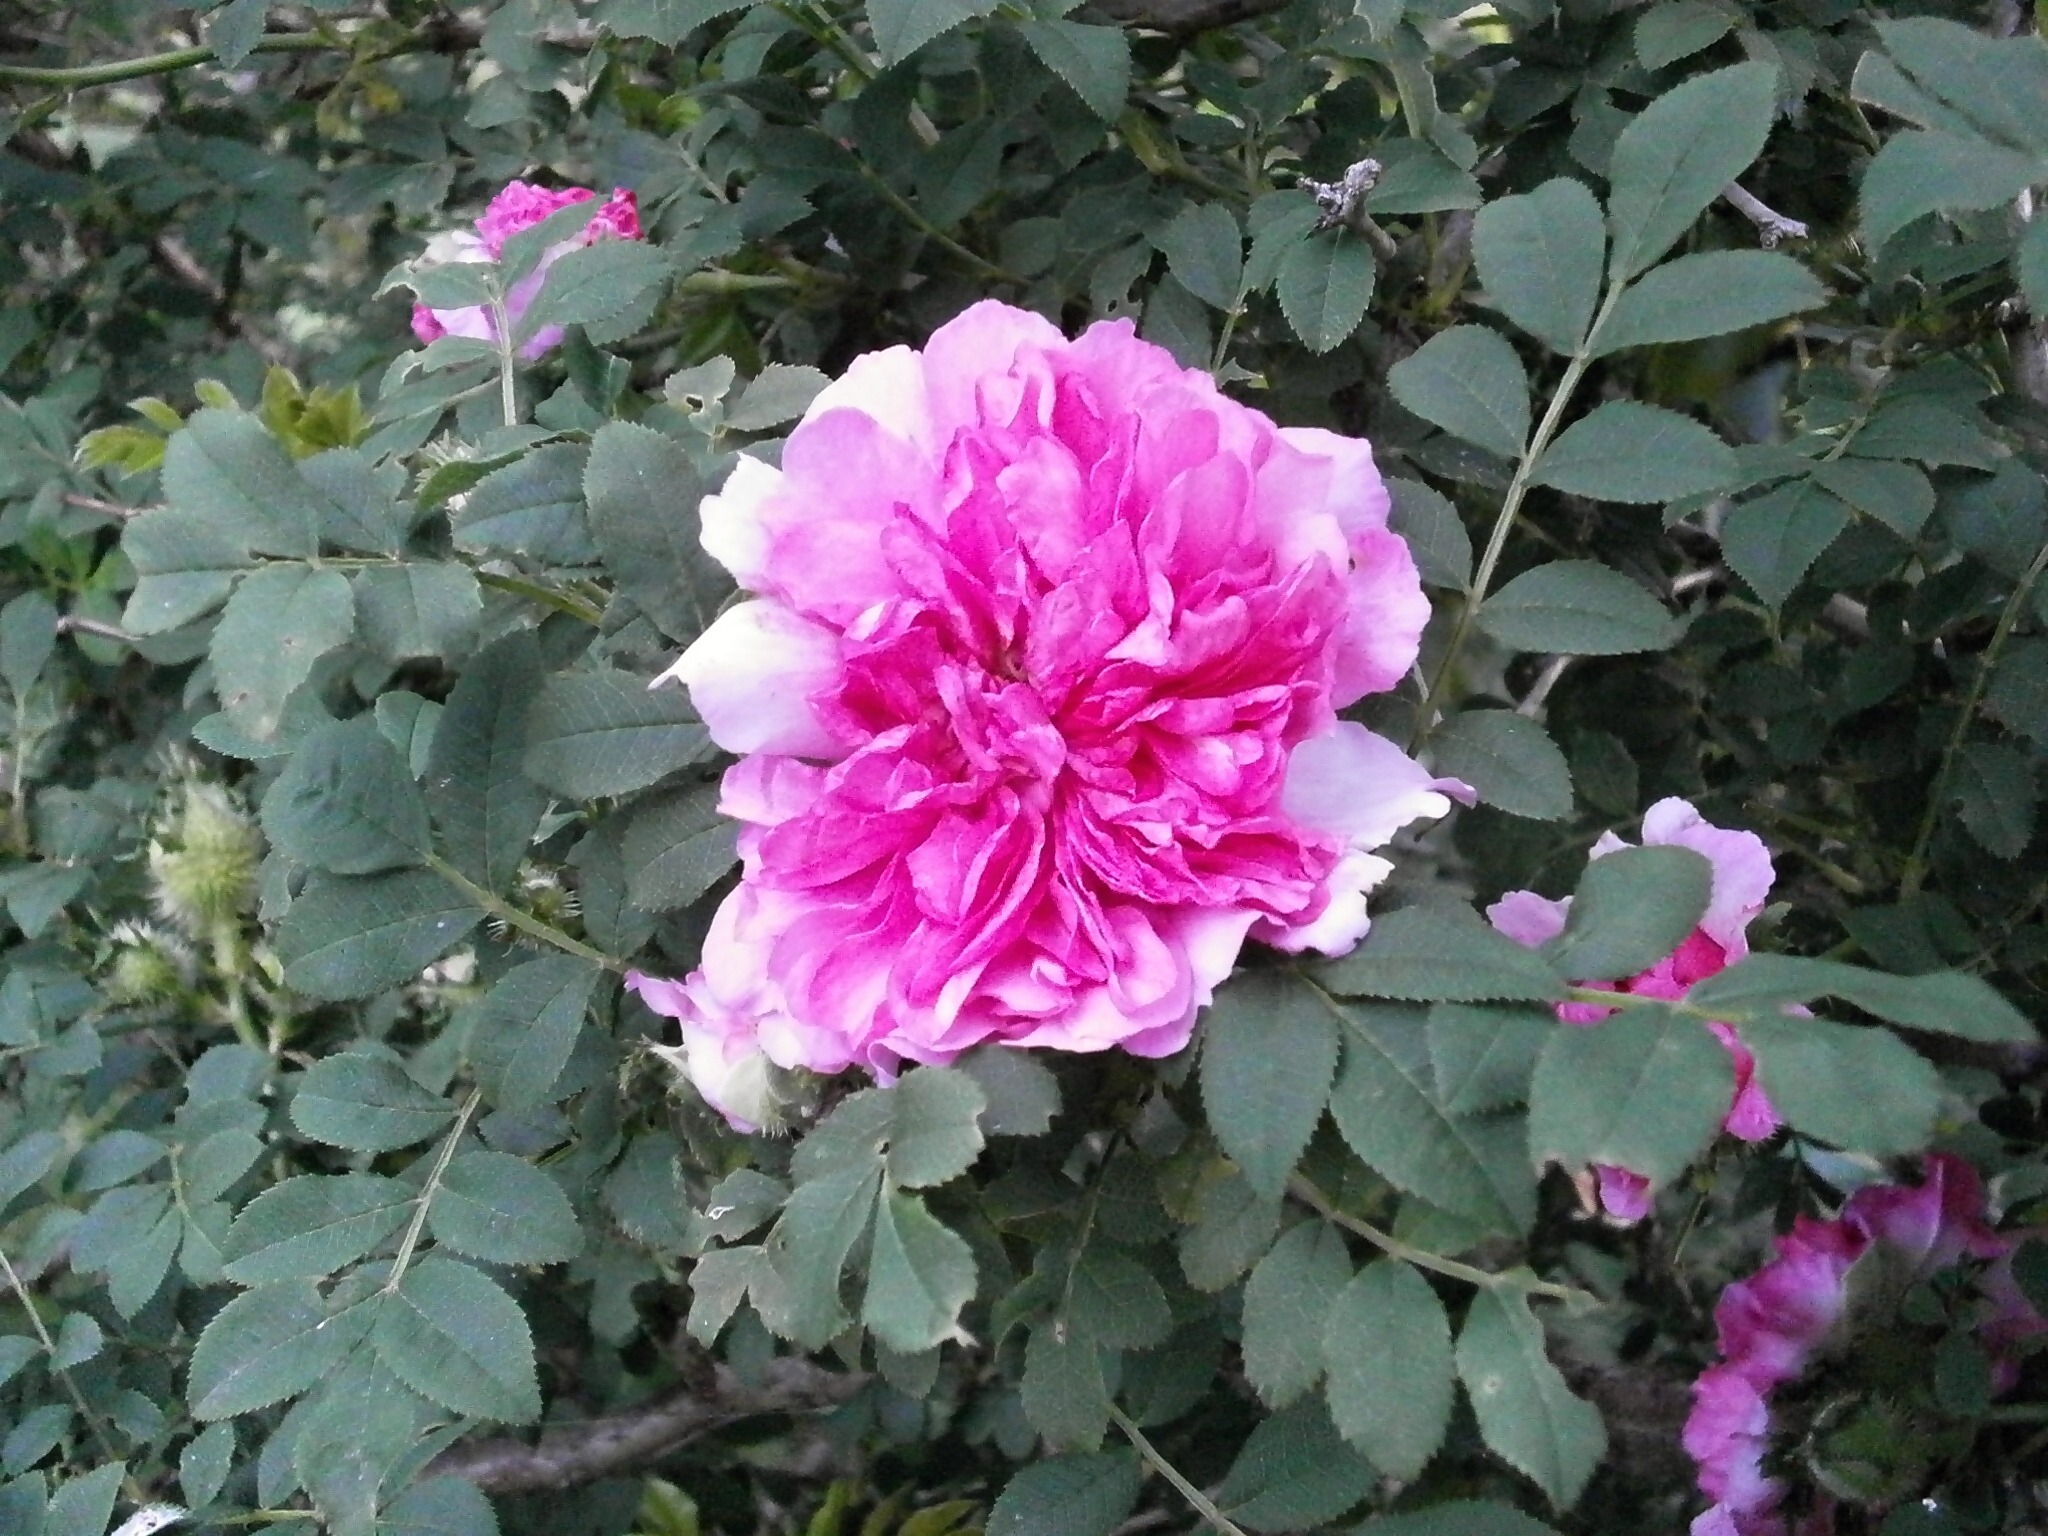
plant, flower, petal, rose, pink, shrub, floribunda, flowering plant, garden roses, rose family, rosa rugosa, annual plant, land plant, rosa centifolia, rosa gallica, rosa wichuraiana